Damien Chazelle

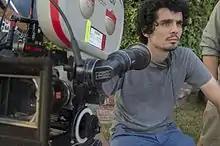
Chazelle on the set of "La La Land" in 2015

Chazelle initially described "Whiplash" as a writing reaction to being stuck on another script: "I just thought, that's not working, let me put it away and write this thing about being a jazz drummer in high school." He stated he initially did not want to show the script around, as it felt too personal, and "I put it in a drawer". Although nobody was initially interested in producing the film, his script was featured on The Black List in 2012 as one of the best unmade films of that year. The project was eventually picked up by Right of Way Films and Blumhouse Productions, who suggested that Chazelle turn a portion of his script into a short film as proof-of-concept. The 18-minute short was accepted at the 2013 Sundance Film Festival, where it was well-received; financing was then raised for the feature film, and, in 2014, it was released to a positive critical reaction. "Whiplash" received numerous awards on the festival circuit and earned five Oscar nominations, including Best Adapted Screenplay for Chazelle, winning three. Thanks to the success of "Whiplash", Chazelle was able to attract financiers for his musical romantic drama "La La Land". The film opened the Venice International Film Festival on August 31, 2016, and began a limited release in the United States on December 9, 2016, with a wider release on December 16, 2016. It received universal acclaim and numerous awards. Chazelle received praise for his work on the film and received several top honors, including a Golden Globe and an Academy Award for Best Director, making Chazelle the youngest director to win each award, at age 32. A stage musical adaptation of the film is in development, with Ayad Akhtar and Matthew Decker adapting from Chazelle's script and Hurwitz, Benj Pasek and Justin Paul returning as songwriters after winning Golden Globes and Academy Awards for the score and original song "City of Stars". Marc Platt, another collaborator of Chazelle who produced this film and "Babylon", will also return to produce the stage adaptation.